Oriental studies

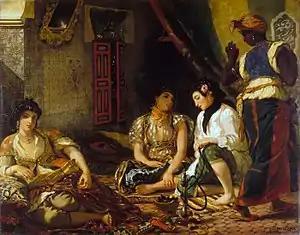
"The Women of Algiers" (1834) by Eugène Delacroix is one of the earliest paintings from Western painters in the "Eastern world."

The participation in academic studies by scholars from the newly-independent nations of the region itself inevitably changed the nature of studies considerably, with the emergence of post-colonial studies and Subaltern Studies. The influence of Orientalism in the sense used by Edward Said in his book of the same name in scholarship on the Middle East was seen to have re-emerged and risen in prevalence again after the end of the Cold War. It is contended that was partly a response to "a lacuna" in identity politics in international relations generally and within the 'West' particularly, which was brought about by the absence of Soviet communism as a global adversary. The end of the Cold War caused an era that has been marked by discussions of Islamist terrorism framing views on the extent to which the culture of the Arab world and of Islam is a threat to that of the West. The essence of the debate reflects a presupposition for which Orientalism has been criticized by the Orient being defined exclusively by Islam. Such considerations were seen to have occurred in the wider context of the way in which many Western scholars responded to international politics after the Cold War, and they were arguably heightened by the terrorist attacks of September 11, 2001.